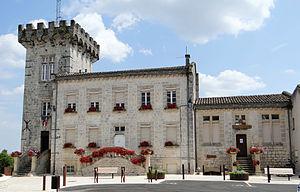
Roquecor - Mairie
Roquecor est une commune française située dans le département de Tarn-et-Garonne, en région Occitanie.